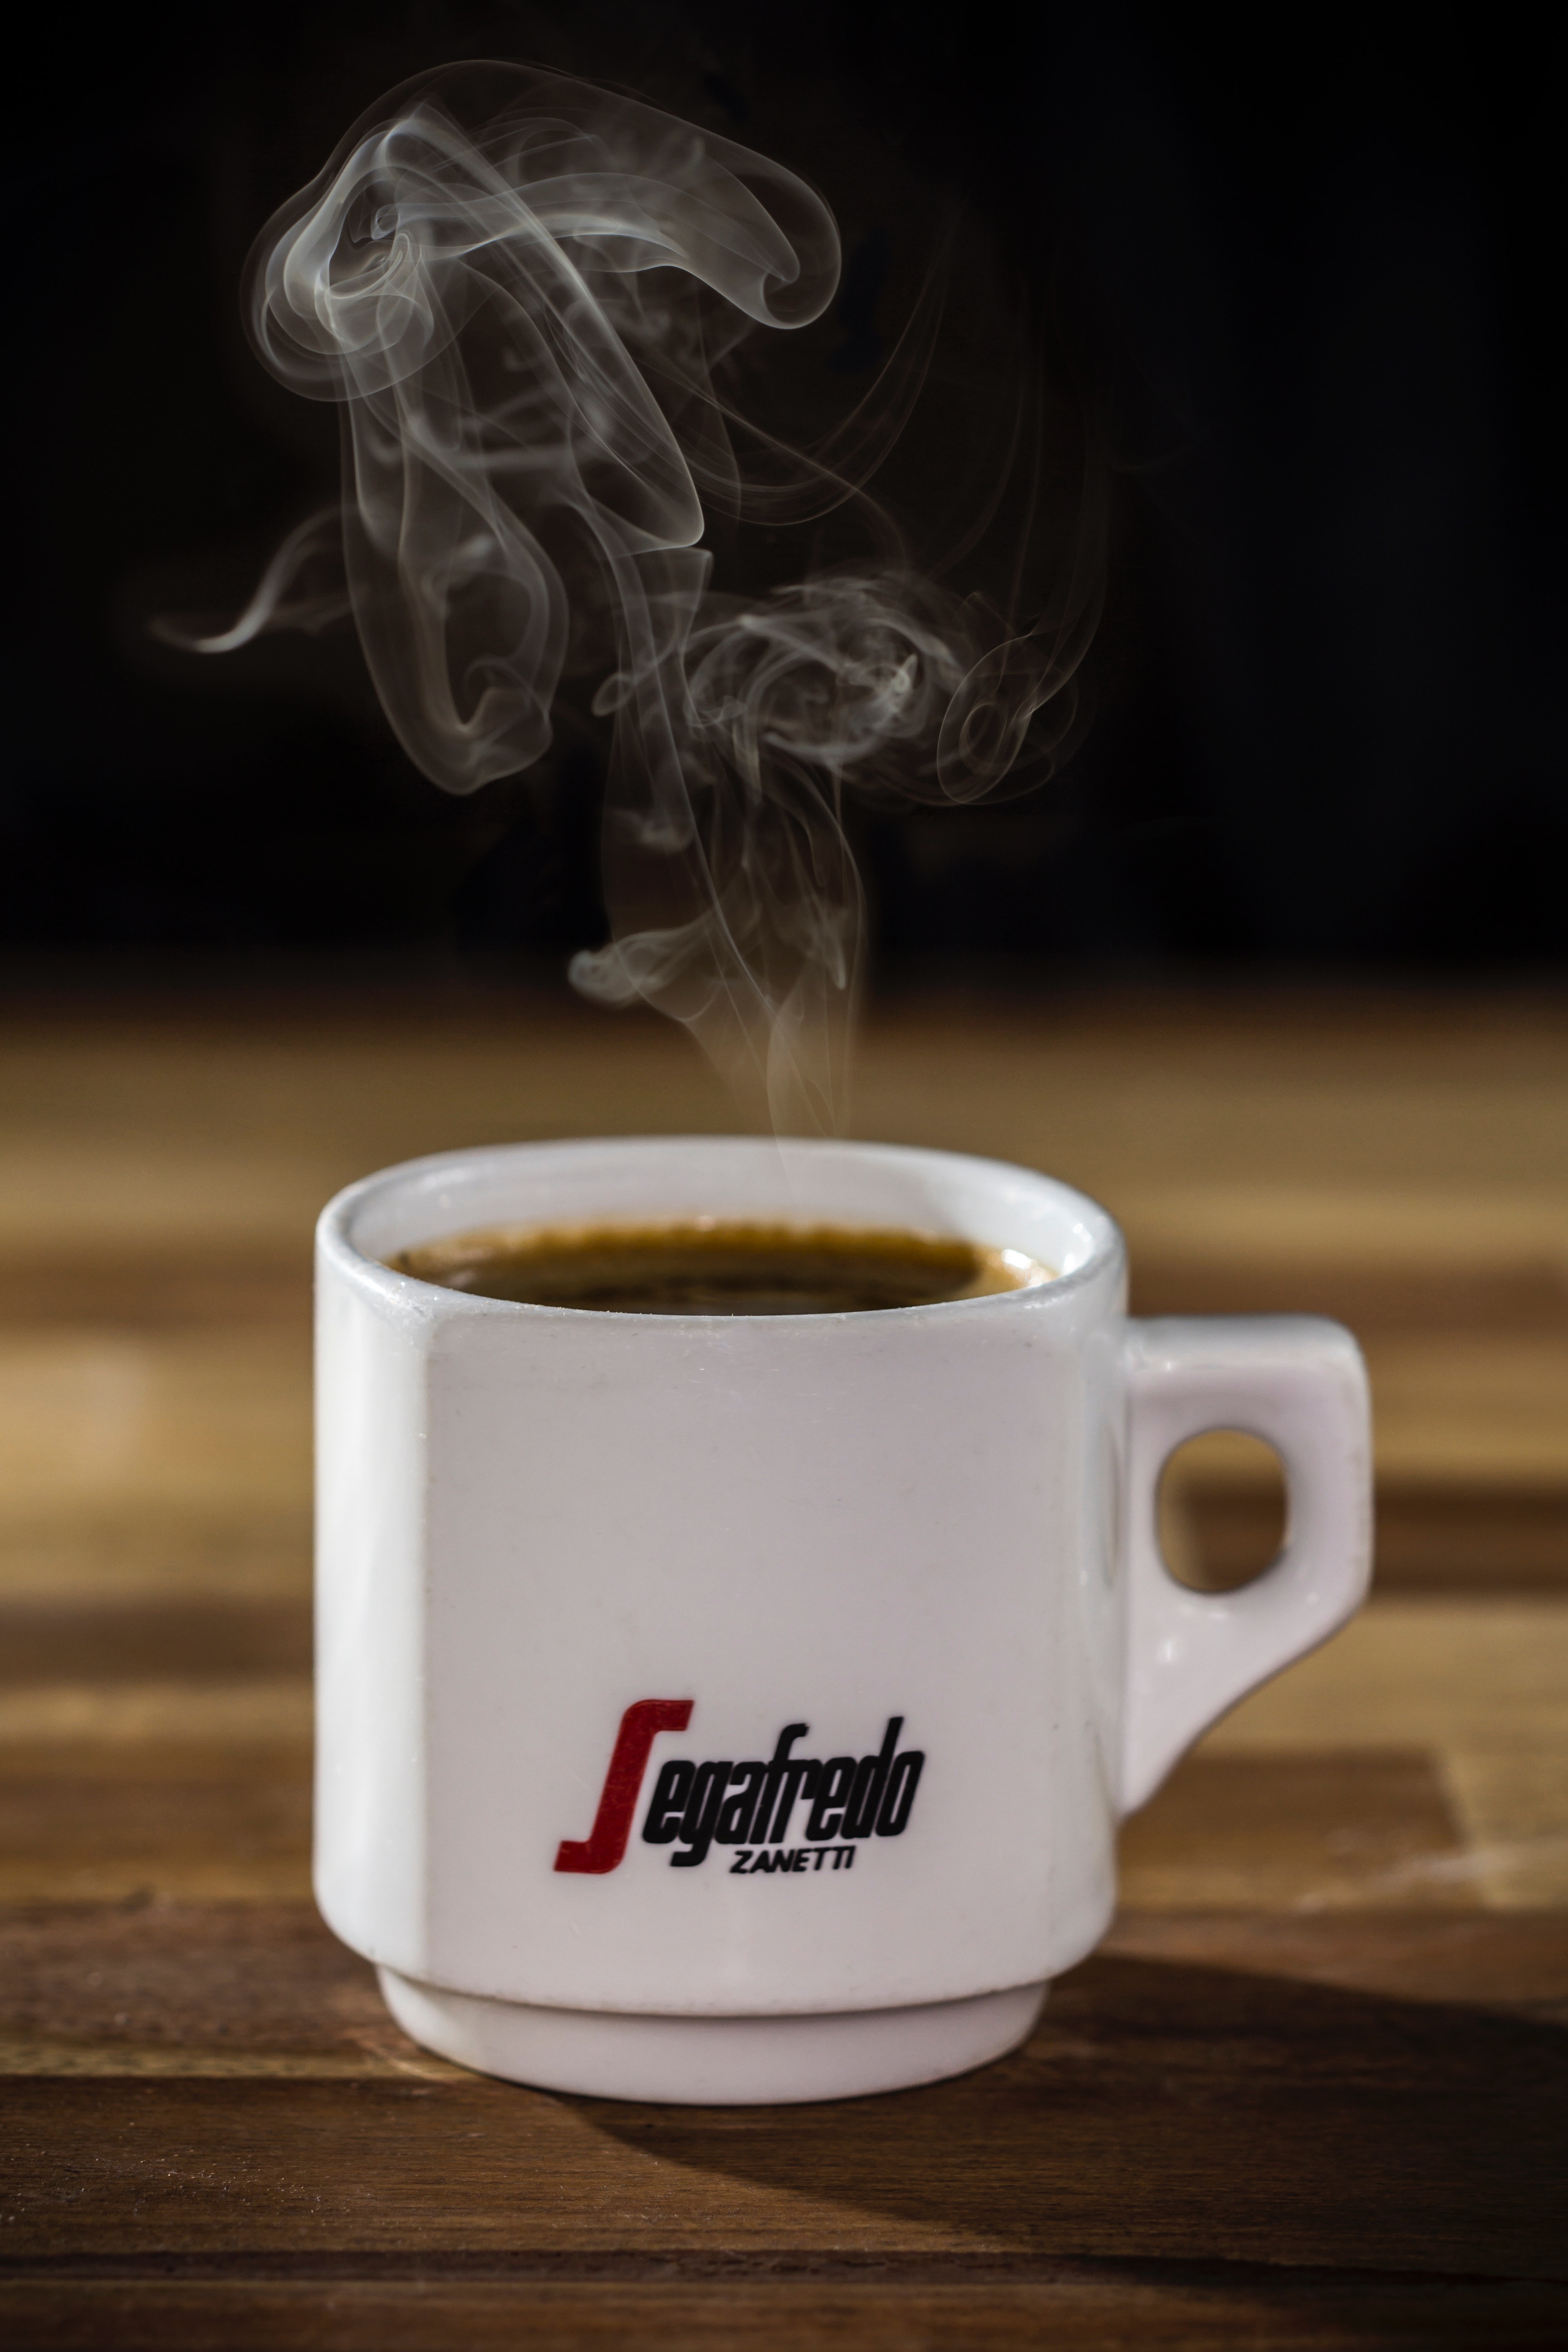
cup, coffee cup, mug, caffeine, drinkware, Java coffee, tableware, drink, coffee, espresso, serveware, cafe, caff americano, saucer, Coffee substitute, teacup, instant coffee